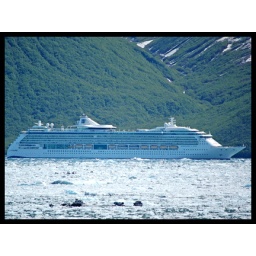
Cruise ship in icy water